8 Dates

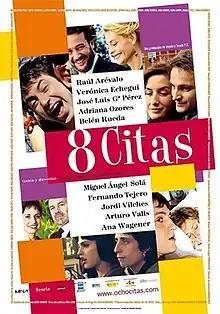
Theatrical release poster

8 Dates is a 2008 Spanish comedy film written and directed by Peris Romano and Rodrigo Sorogoyen which features an ensemble cast of actors.